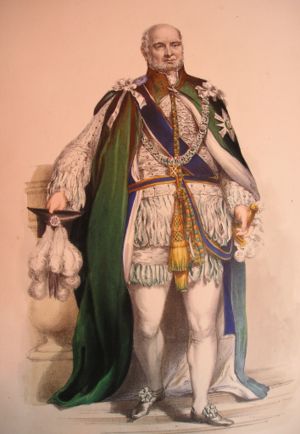
Liste over Præsidenter i Royal Society / Præsidenter af Royal Society
Præsidenterne i Royal Society er de valgte direktører for Royal Society i London, som er formand for møderne i Rooal Society's råd.